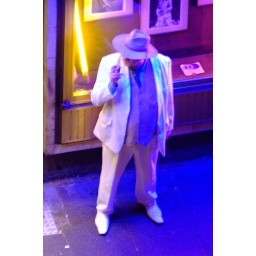
the man in white (under blue neon)